Sclerocephalus

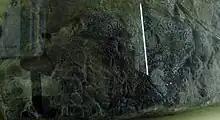
"S. bavaricus" skull at the Museum für Naturkunde, Berlin

The holotype of "Sclerocephalus haeuseri" was described 1847 by the German paleontologist Georg August Goldfuss, who misidentified the fossil as skull of a fish. The famous American vertebrate paleontologist Alfred Romer recognized in 1939 that the fossil amphibians described as "Leptorophus levis" are the larvae of "Sclerocephalus". The most important modern research on "Sclerocephalus" was published by Boy (1988) and Schoch (2000, 2002, 2003, 2009).